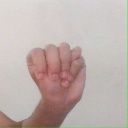
अक्षर: म